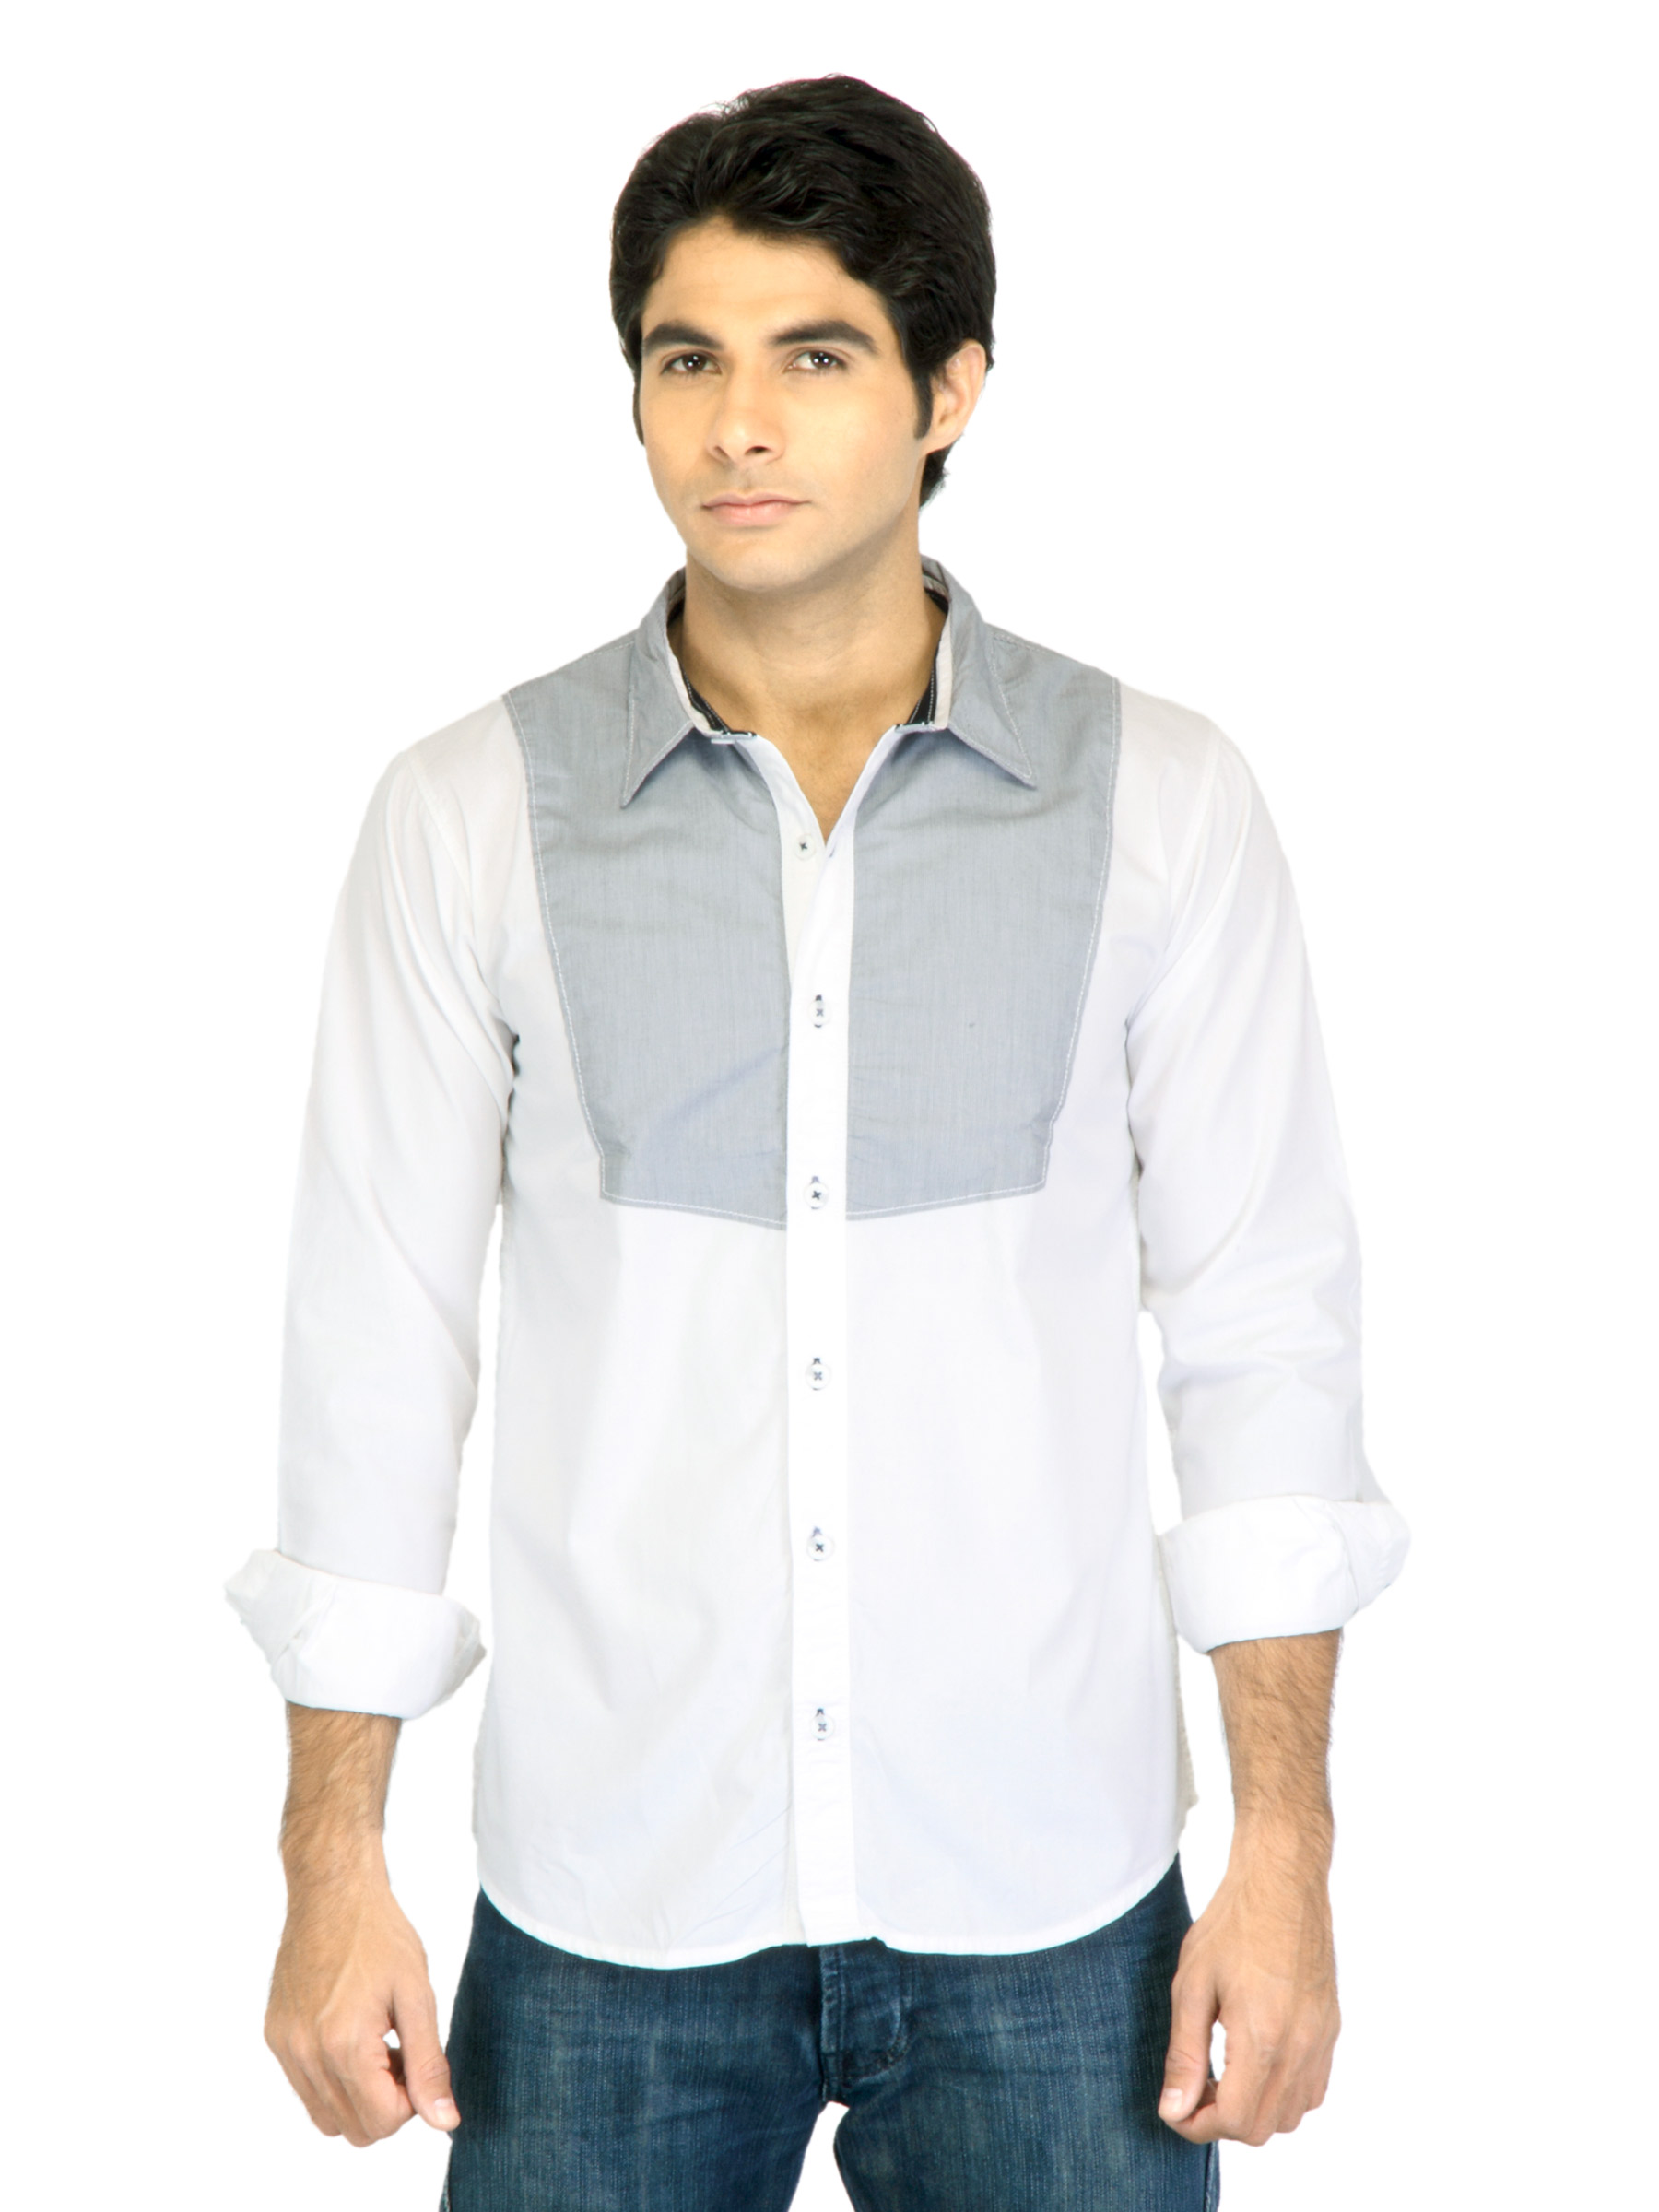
Probase Men Stripes White Shirt
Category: Apparel / Topwear / Shirts
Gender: Men
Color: White
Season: Fall 2011
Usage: Casual